Richard W. Metzgar

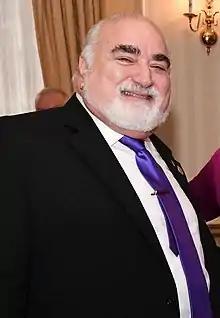
Metzgar in 2020

Richard W. Metzgar (born November 28, 1953) is an American politician who has served as a member of the Maryland House of Delegates from the sixth district since 2015.